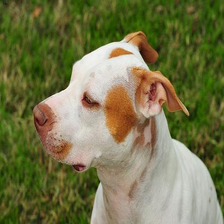
Species: dog
Breed: american pit bull terrier